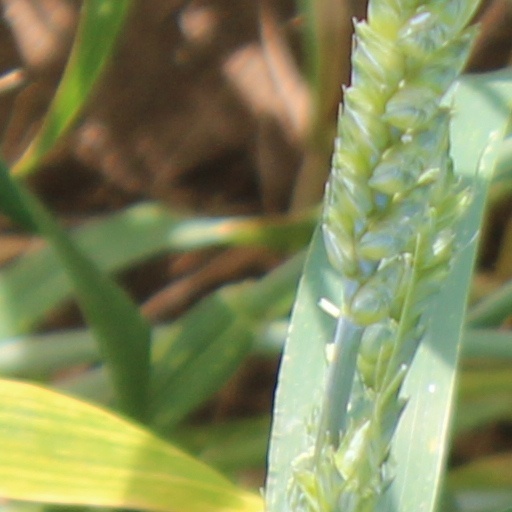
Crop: wheat